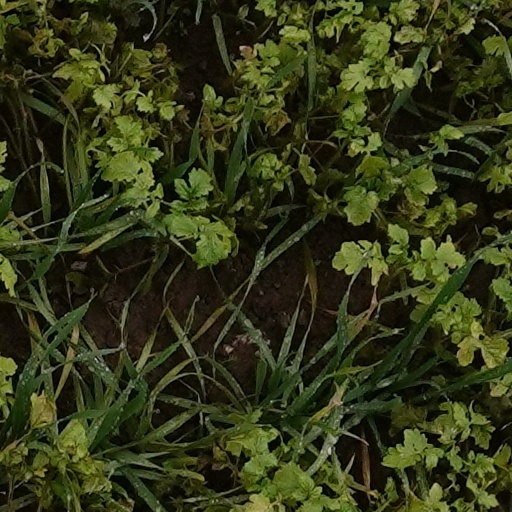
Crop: wheat